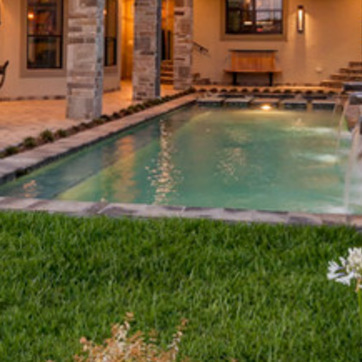
Material: water